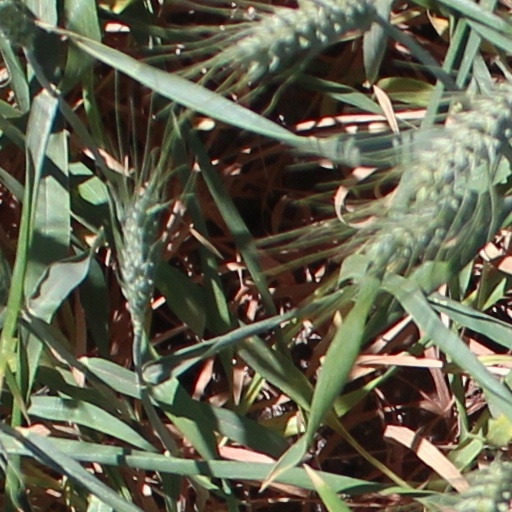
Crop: wheat